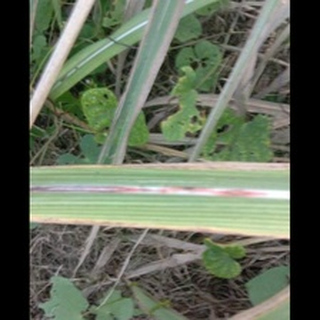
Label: sugarcane_red_rot